Body image disturbance

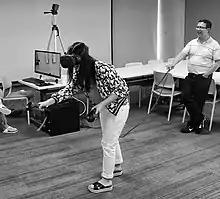
Common VR research setting

Hilde Bruch first identified and described body image disturbance in anorexia nervosa. In her article "Perceptual and Conceptual Disturbances in Anorexia Nervosa" she wrote: